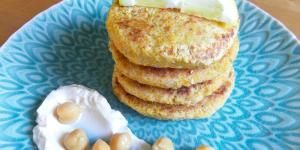
hamburguesa de garbanzos y avena